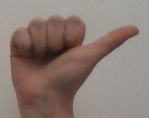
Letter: dhad